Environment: real
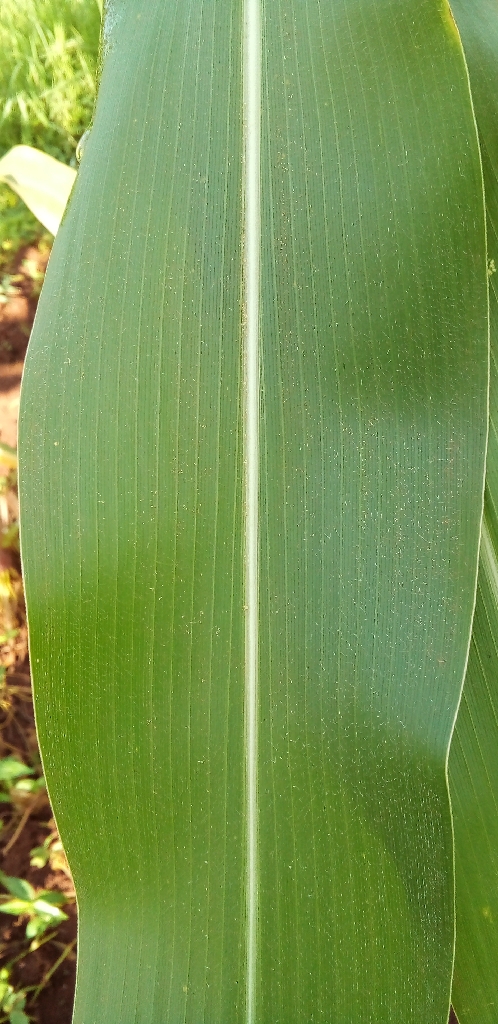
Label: healthy